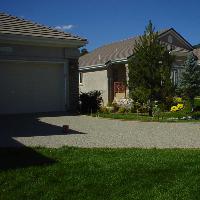
Weather: sun or clear